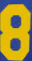
Number: 8